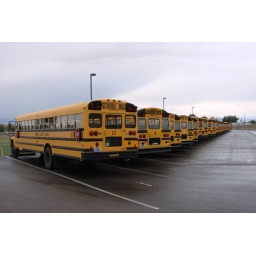
yellow school buses parked in line on cloudy day